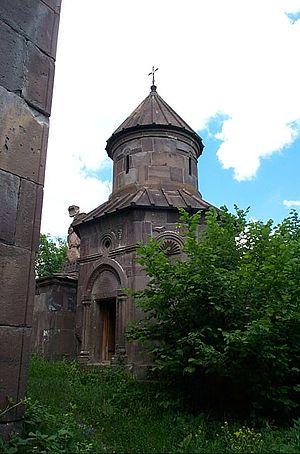
Makaravank ou monastère de Saint-Macaire est un monastère arménien situé près de la communauté rurale d'Achajur dans le marz de Tavush, en Arménie du nord-est. Il a été fondé au IXᵉ siècle sur un plateau boisé, et agrandi au XIIIᵉ siècle. Restauré au XXᵉ siècle, il a fait l'objet dans les années 2000 de mesures visant à consolider le sol sur lequel il est bâti.